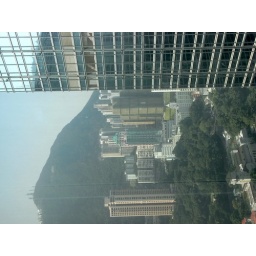
The green building just to the left of the building in the foreground is completely covered in bamboo scaffolding